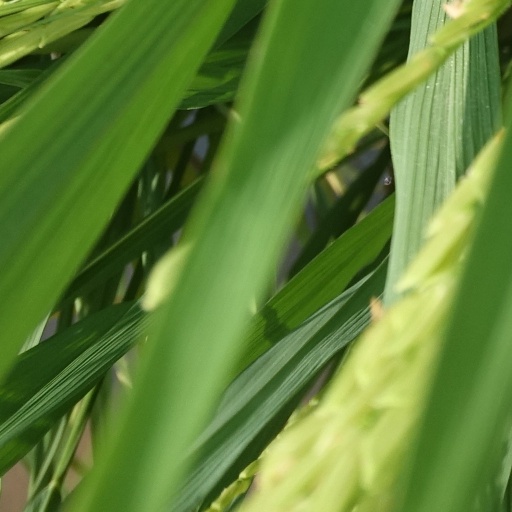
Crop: rice